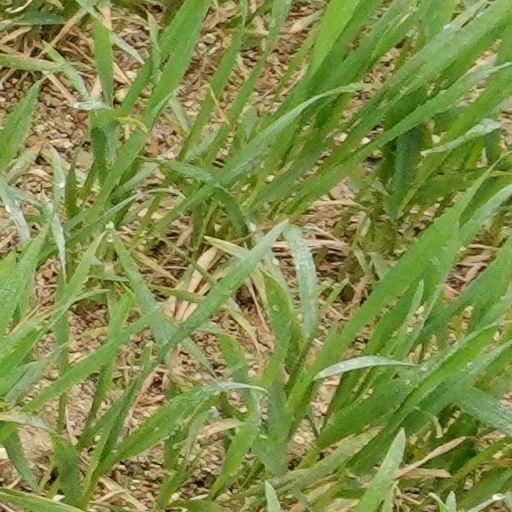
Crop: wheat